St Patrick's Cathedral, Melbourne

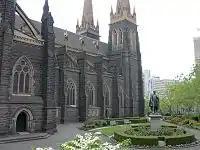
St Patrick's Cathedral, Melbourne. The statue in the foreground is of the Irish nationalist leader Daniel O'Connell

In 1974, Pope Paul VI conferred the title and dignity of minor basilica on the cathedral. In 1986, Pope John Paul II visited the cathedral and addressed clergy during his papal visit. The building also saw a green ban in the 1970s.